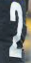
Number: 2